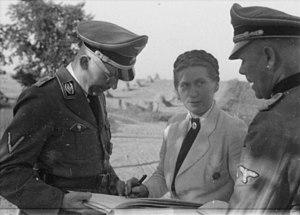
Gertrud Scholtz-Klink, née Treusch le 9 février 1902 à Adelsheim et morte le 24 mars 1999 à Bebenhausen, est une femme politique allemande. Son nom de famille rassemble le nom de son premier mari et celui du deuxième, bien qu'elle en ait eu un troisième.